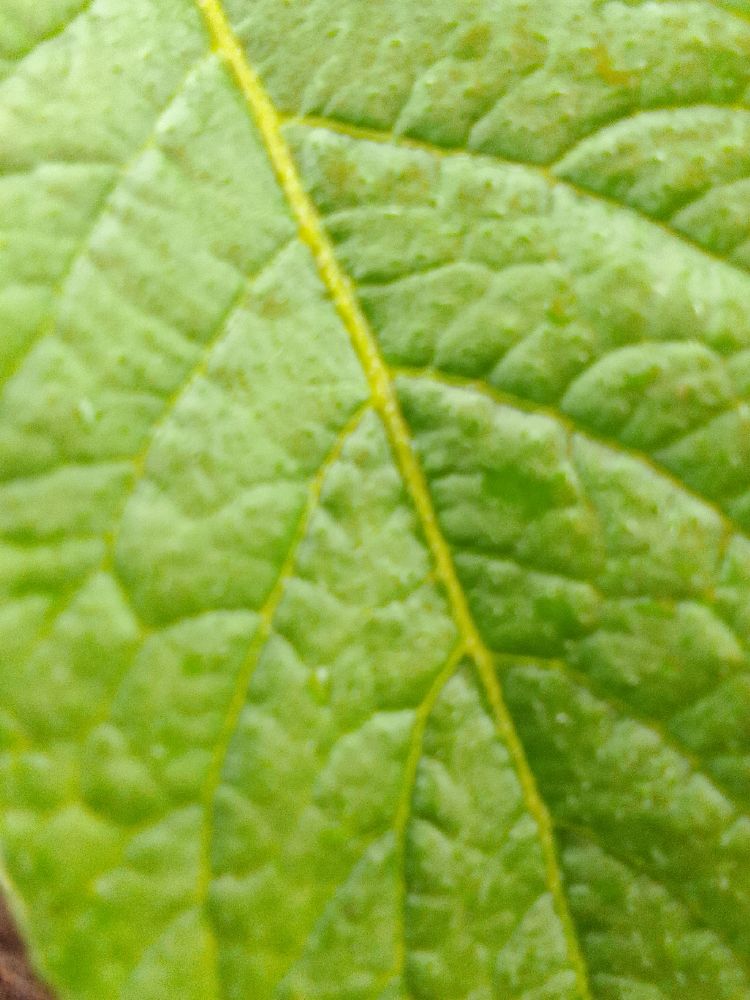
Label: Healthy